Landfall (1949 film)

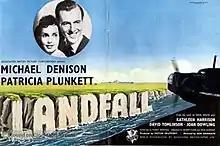

Landfall is a 1949 British war film directed by Ken Annakin and starring Michael Denison, Patricia Plunkett and Kathleen Harrison. The screenplay was by Talbot Jennings from an adaptation by Gilbert Gunn and Anne Burnaby of the 1940 novel "" by Nevil Shute.